Report to the Commissioner

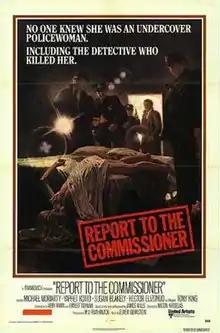
Theatrical release poster by Tom Jung

Report to the Commissioner is a 1975 American crime drama film based on James Mills' 1972 novel. It involves a rookie cop (Michael Moriarty) in the New York City Police Department who is assigned a special missing person case, which in fact is meant to be a wild-goose chase to back up an undercover female police officer's role as the girlfriend of a drug dealer.